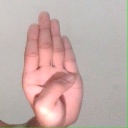
अक्षर: ब